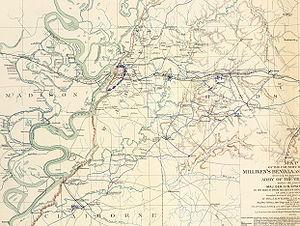
La bataille de Milliken's Bend, s'est déroulée le 7 juin 1863, pendant la campagne de Vicksburg lors de la guerre de Sécession. Le lieutenant général confédéré John C. Pemberton et son armée sont assiégés dans Vicksburg, Mississippi, par le commandant de l'Union, le major général Ulysses S. Grant et l'armée du Tennessee.